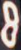
Number: 8